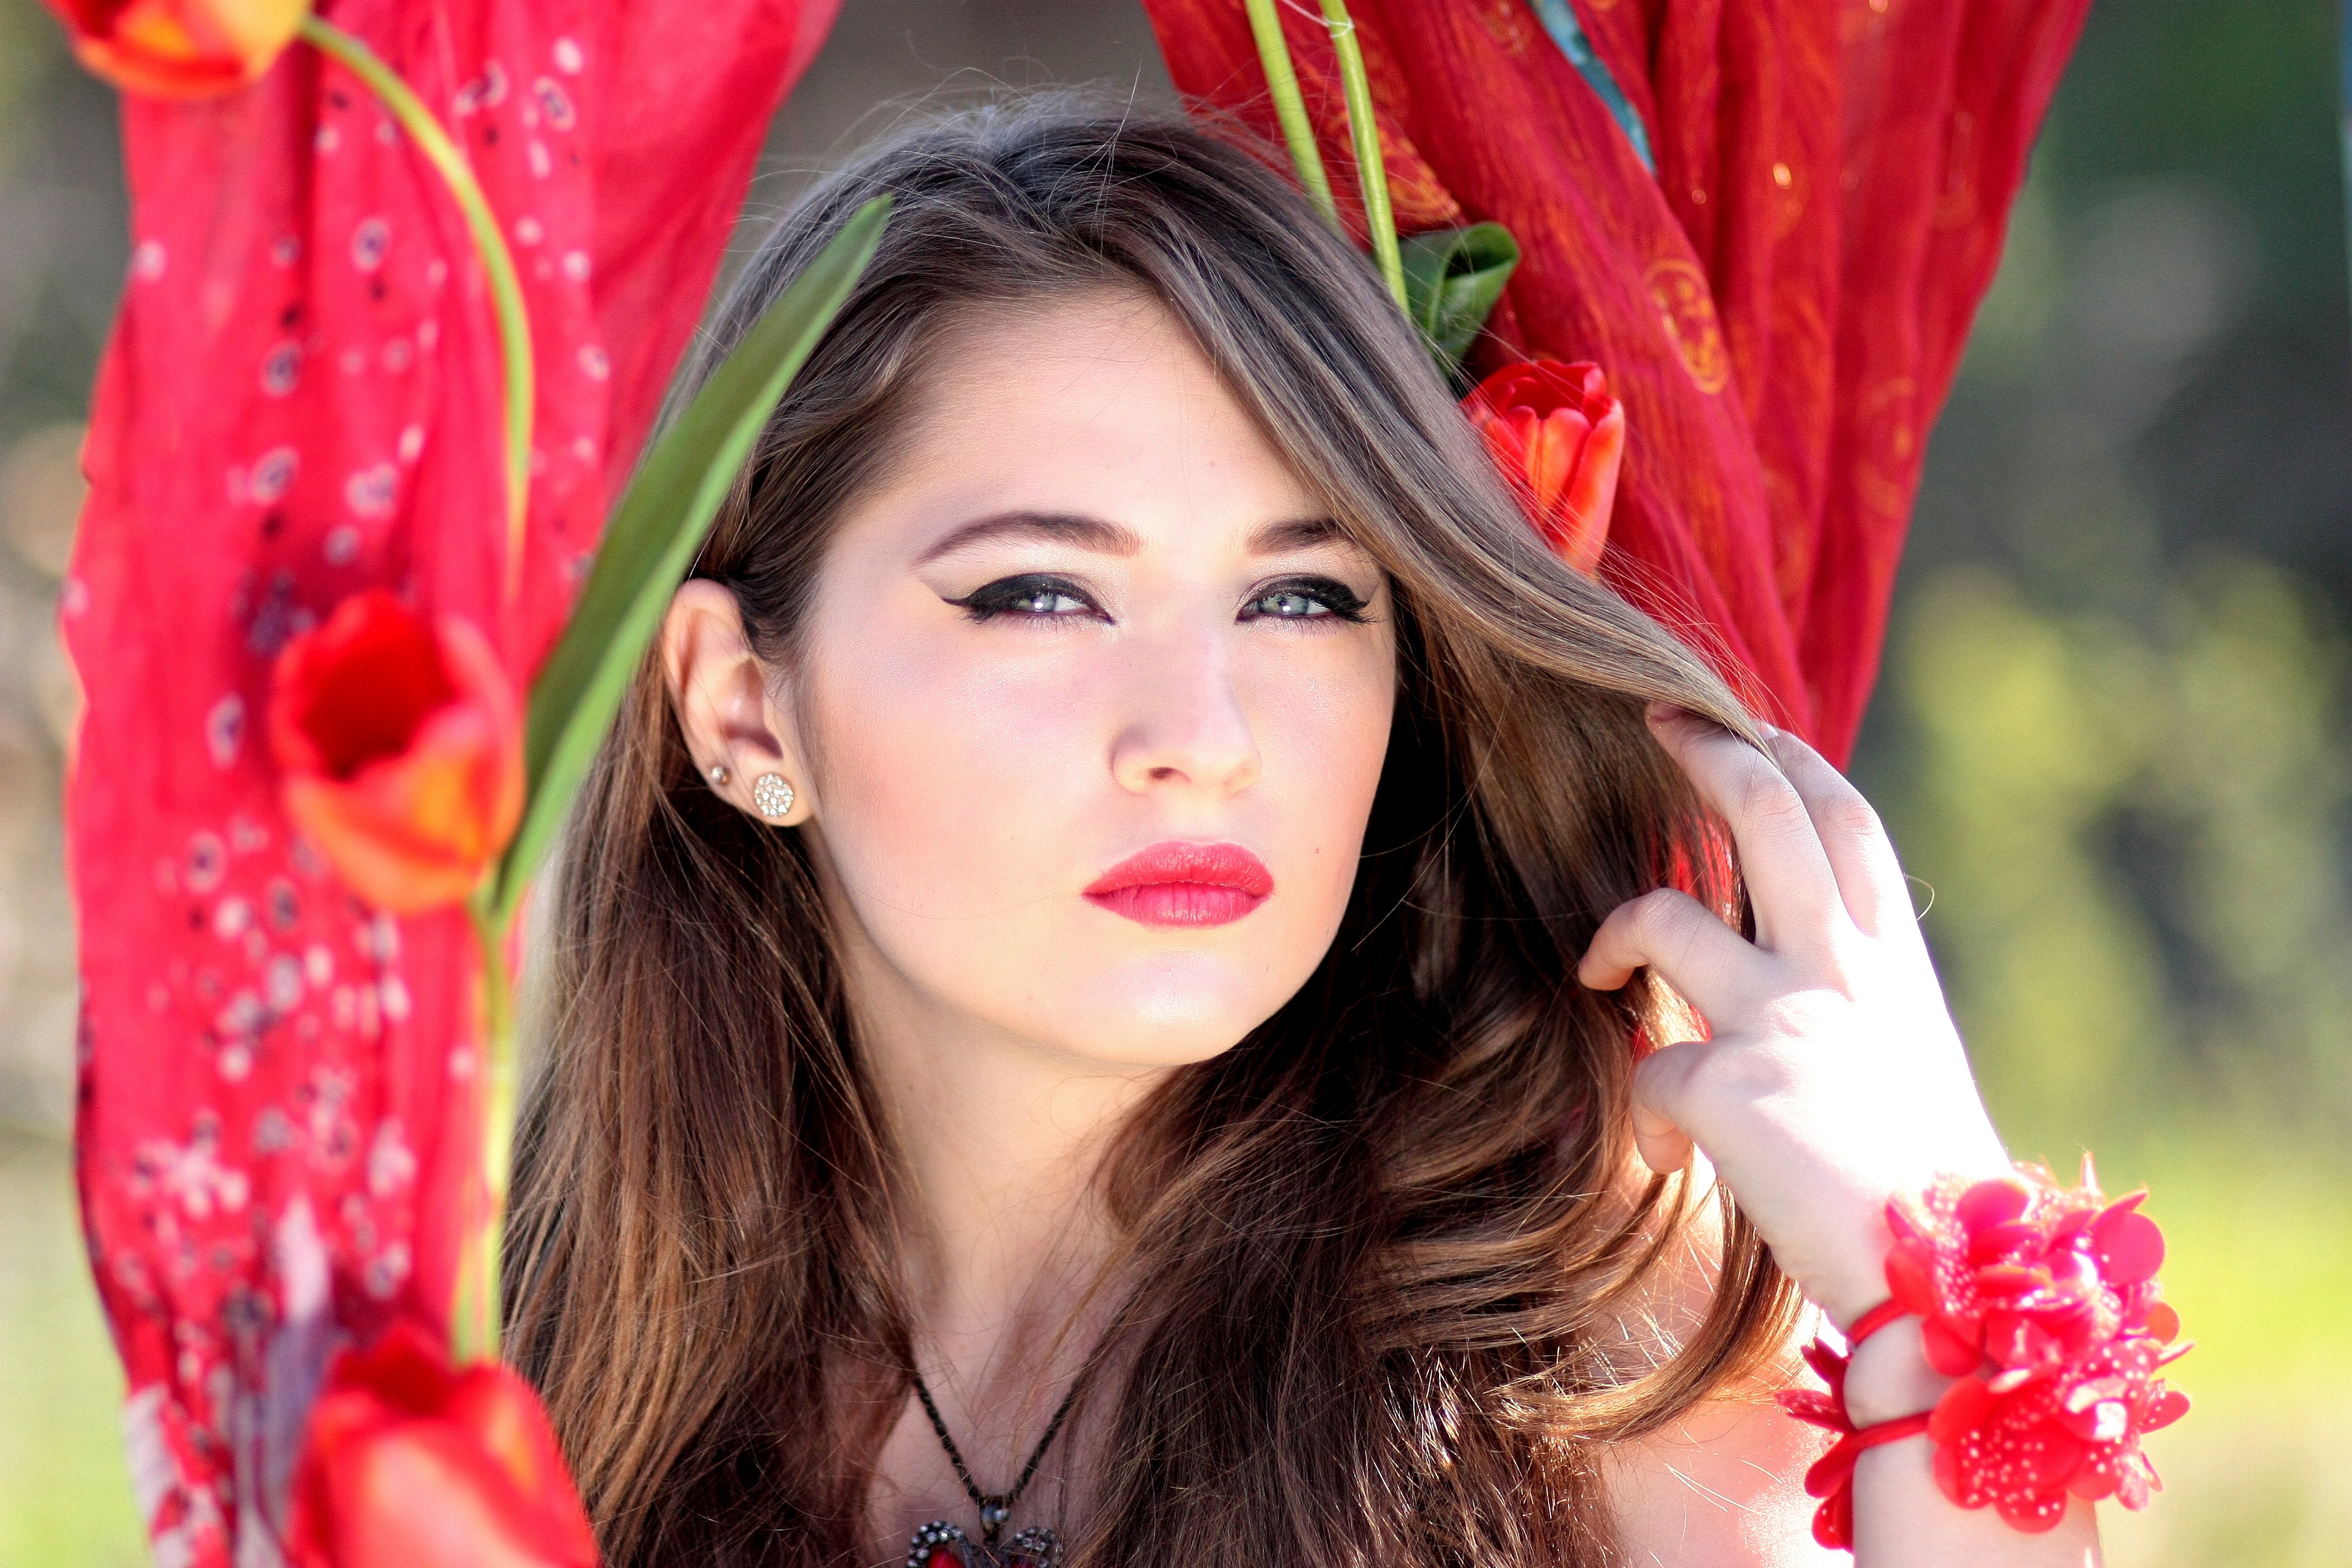
girl, woman, photography, flower, model, spring, red, color, lady, pink, lip, smile, human body, face, eye, skin, beauty, organ, tulips, seductive, sweetness, emotion, about, blue eyes, photo shoot, portrait photography